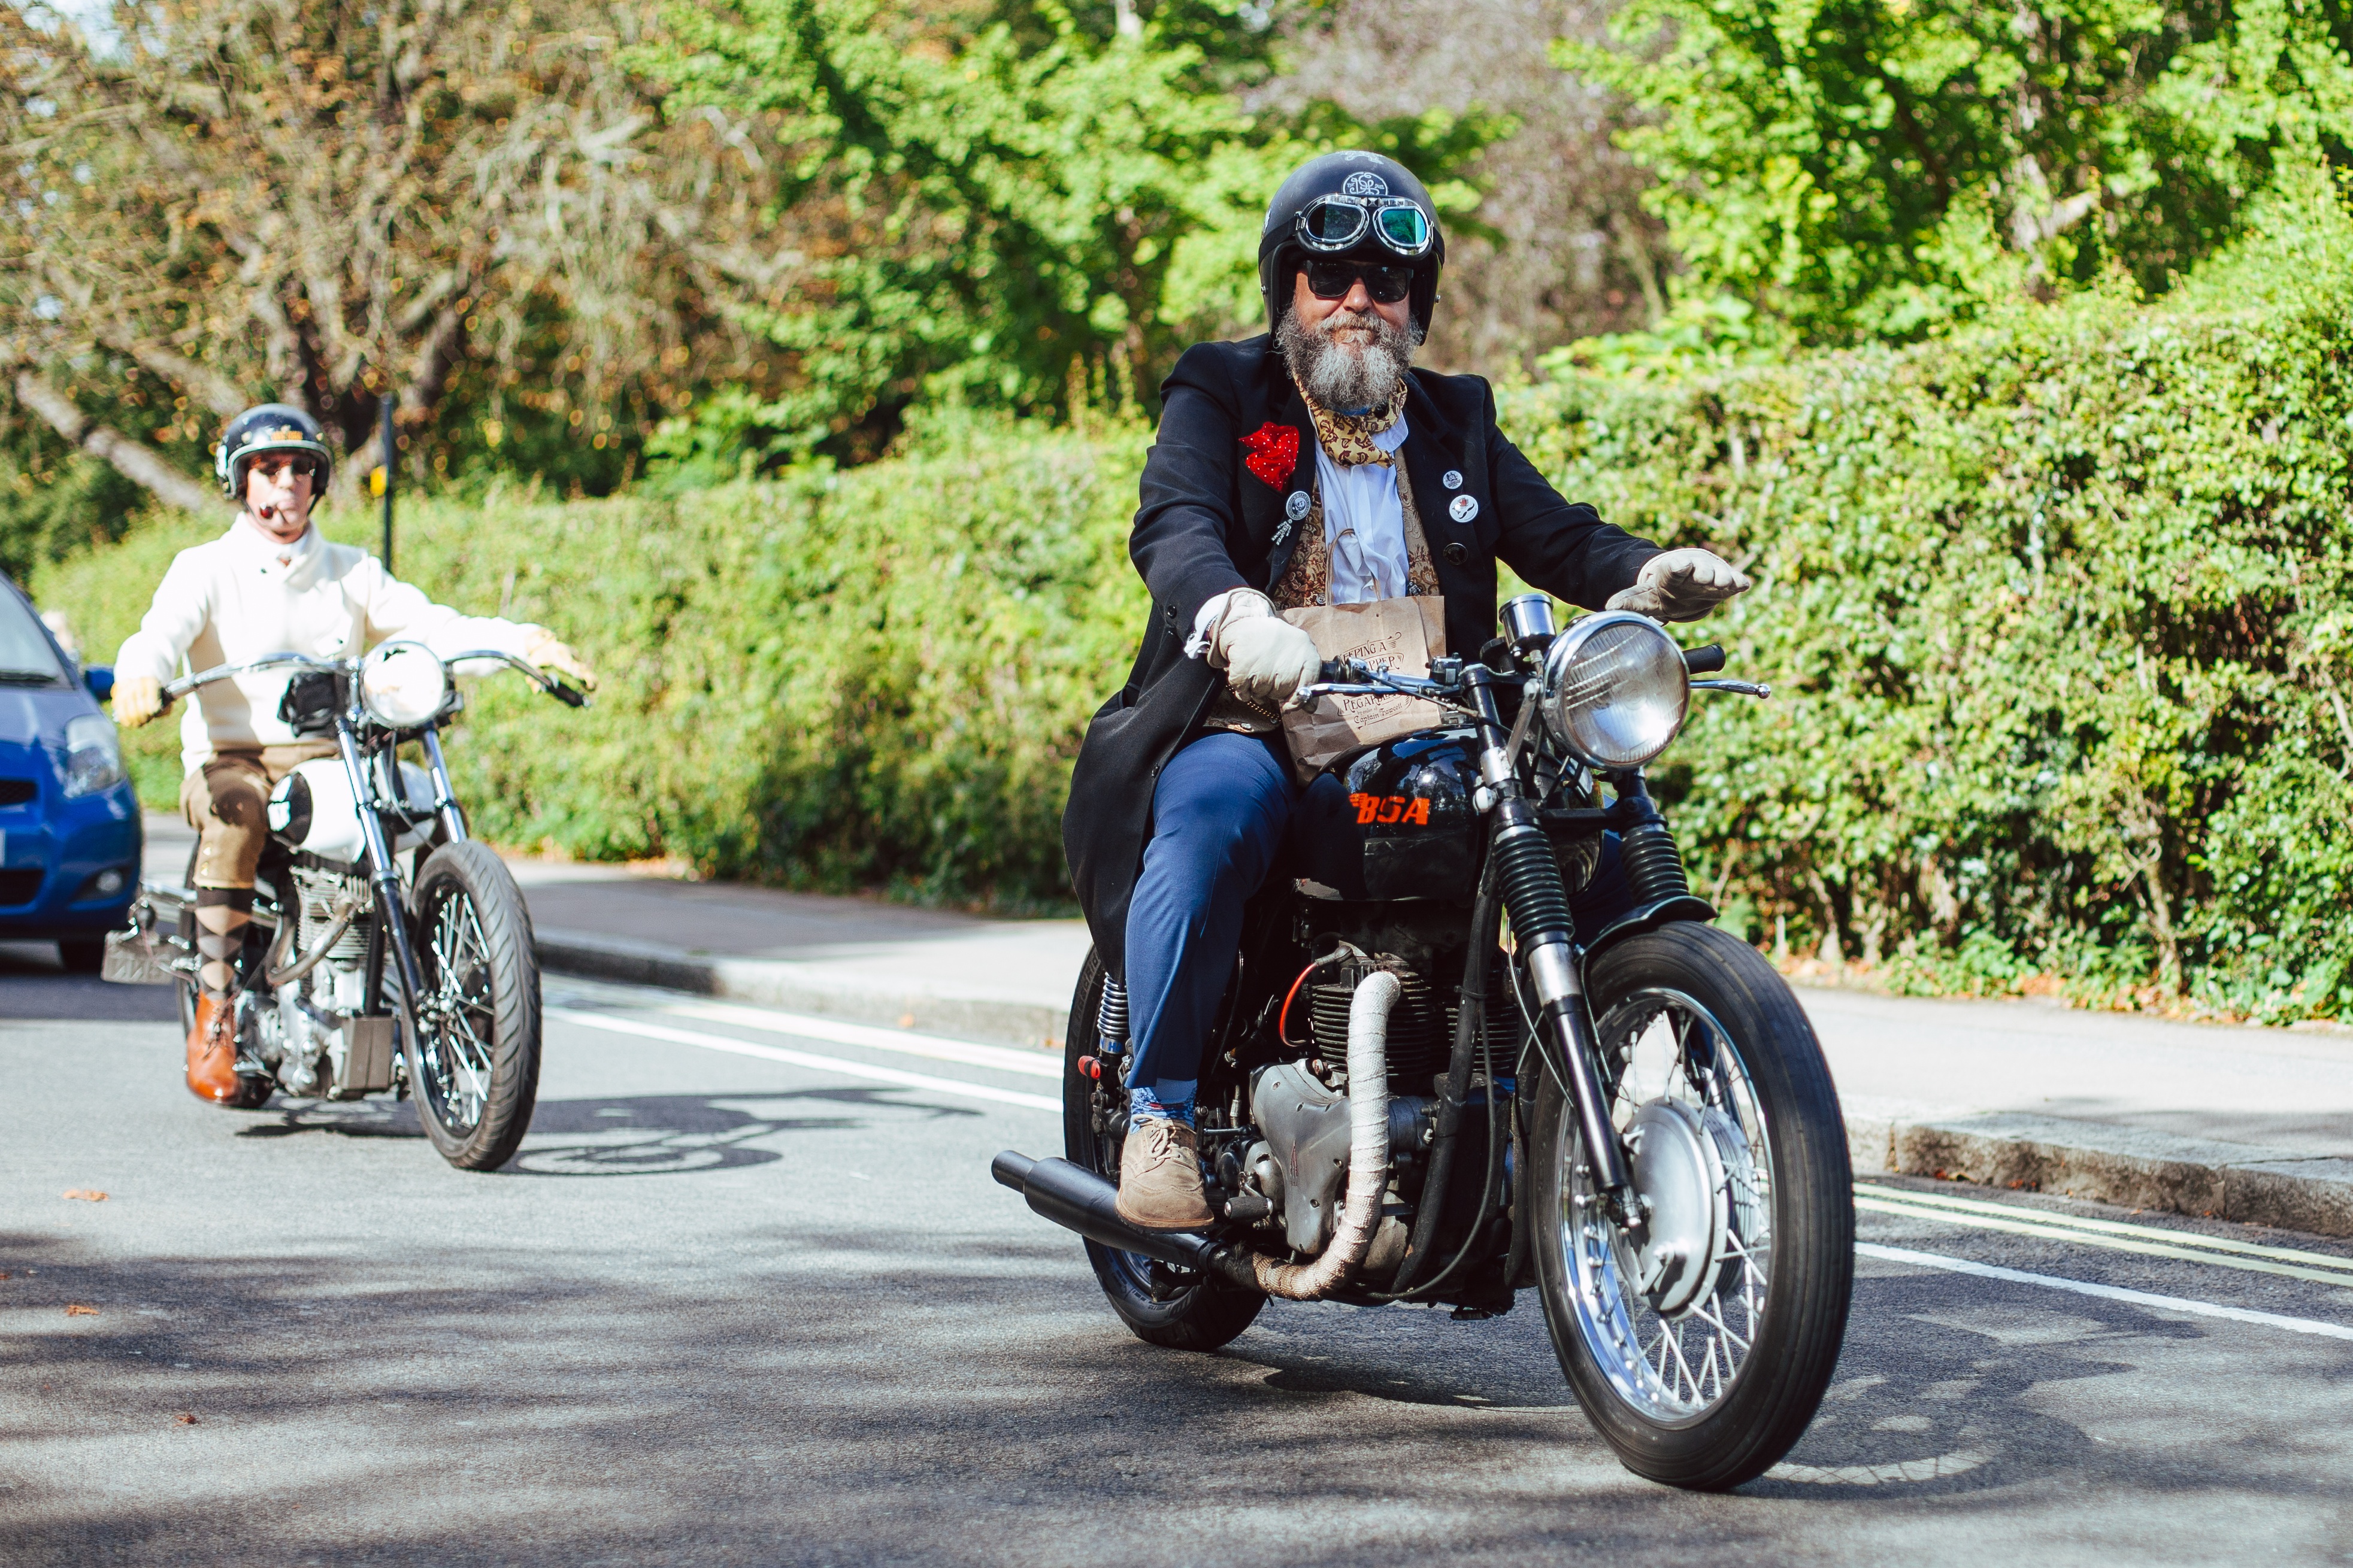
bicycle, vehicle, motorcycle, motorcycling